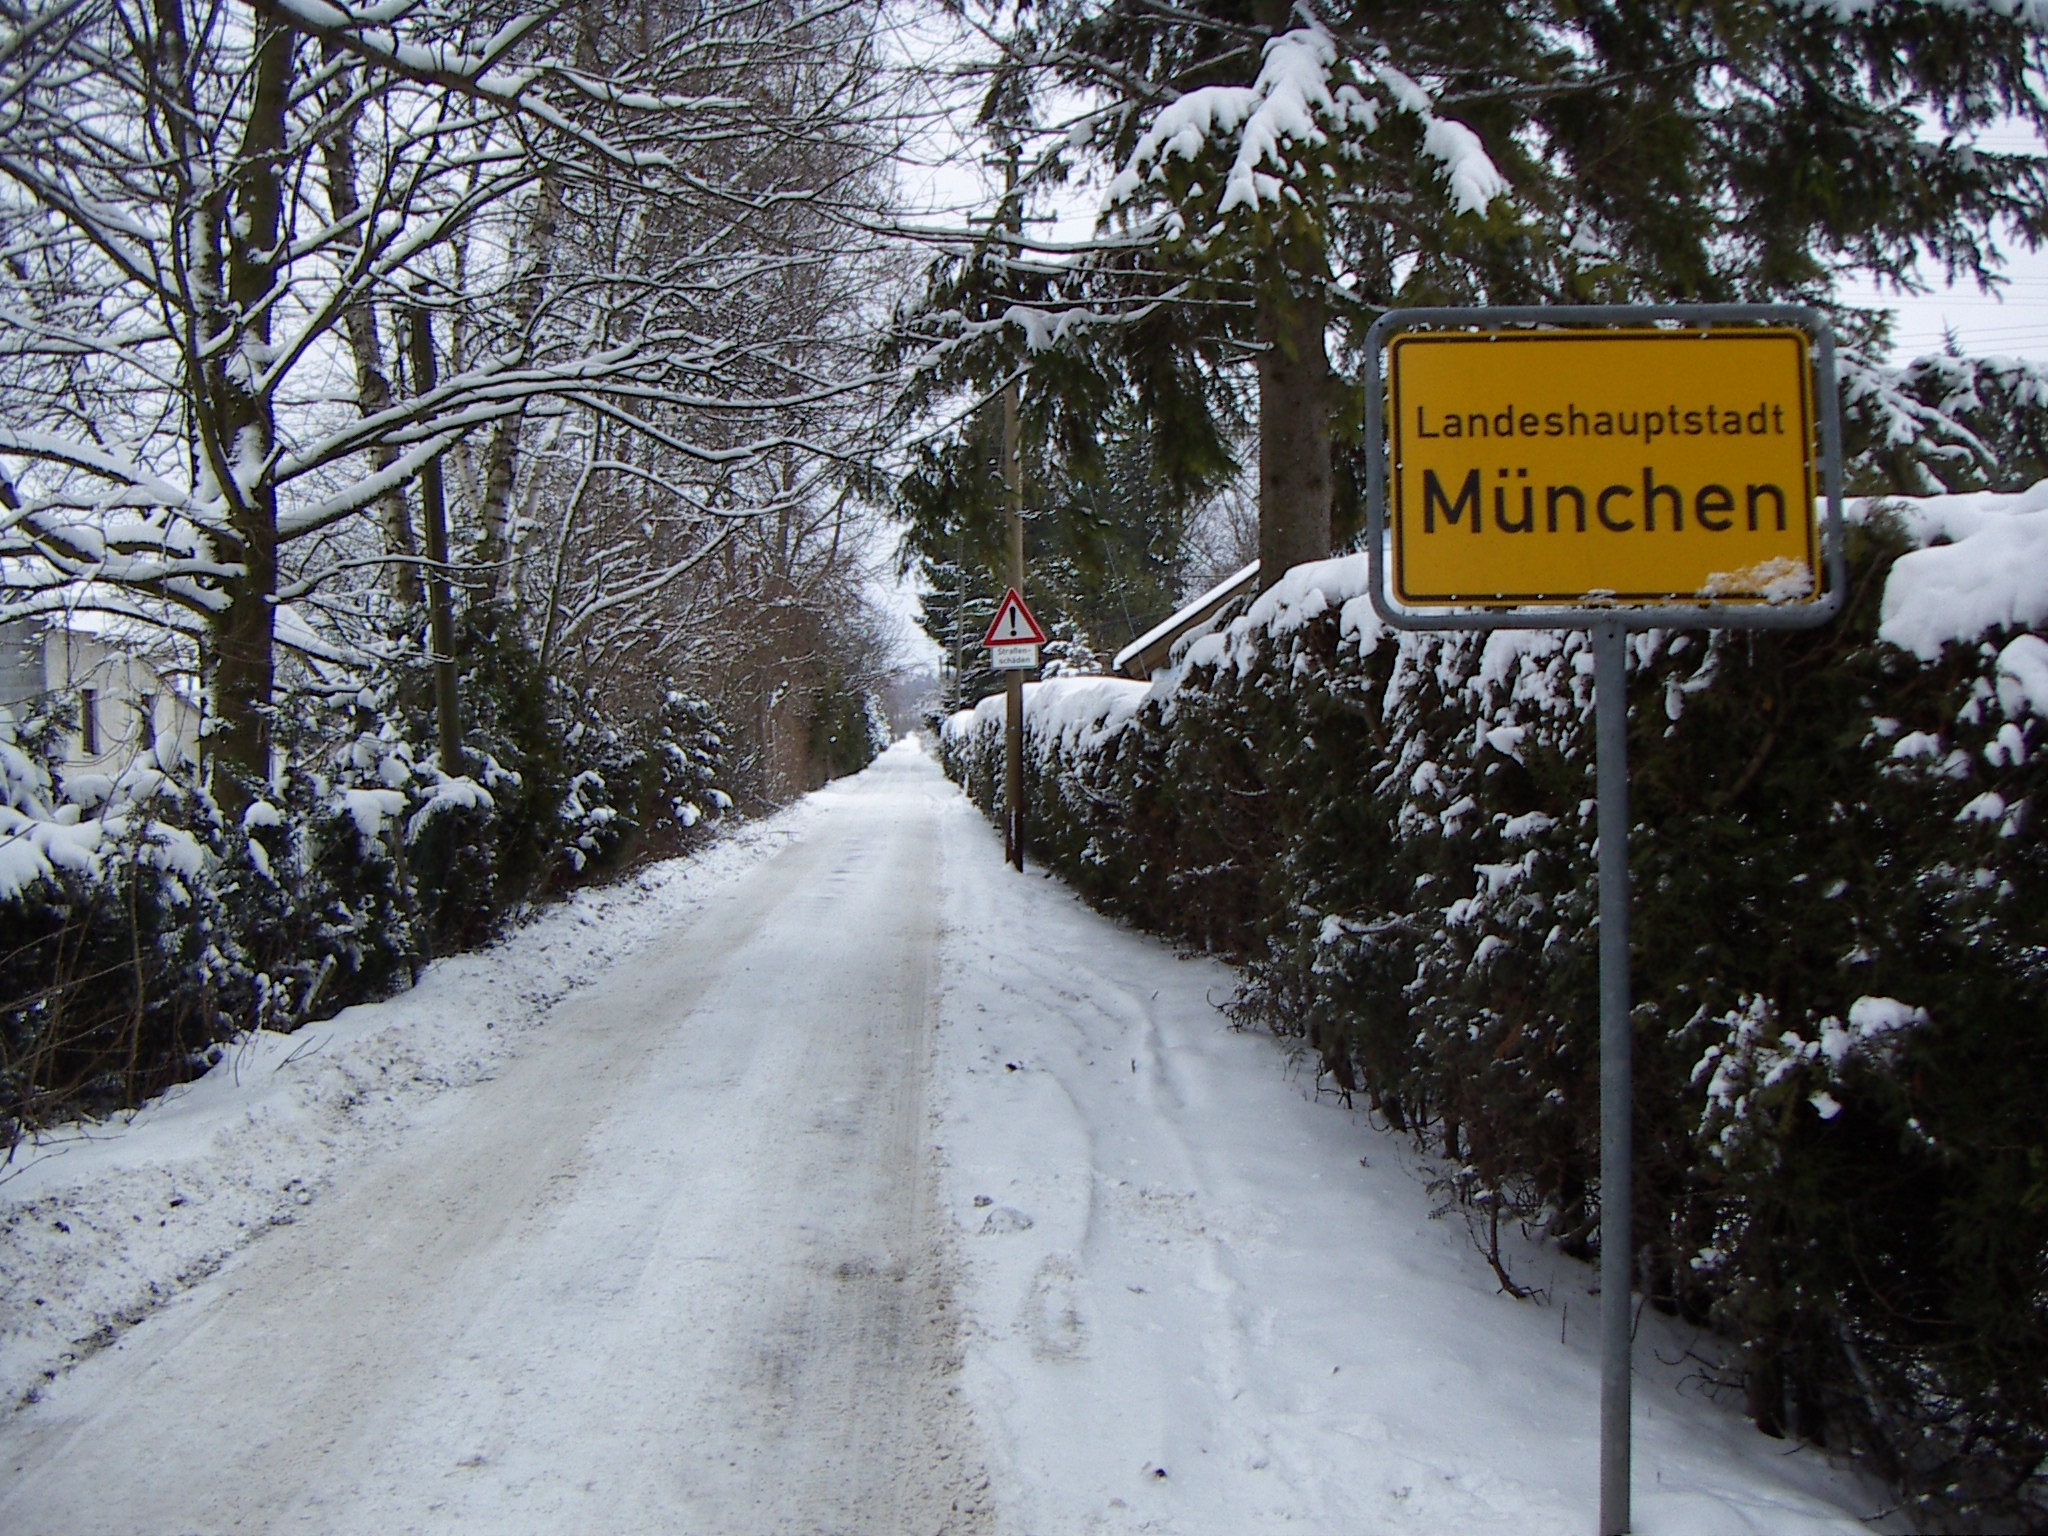
snow, winter, entrance, weather, lonely, lane, season, munich, off the beaten track, district exterior, city limits, geological phenomenon